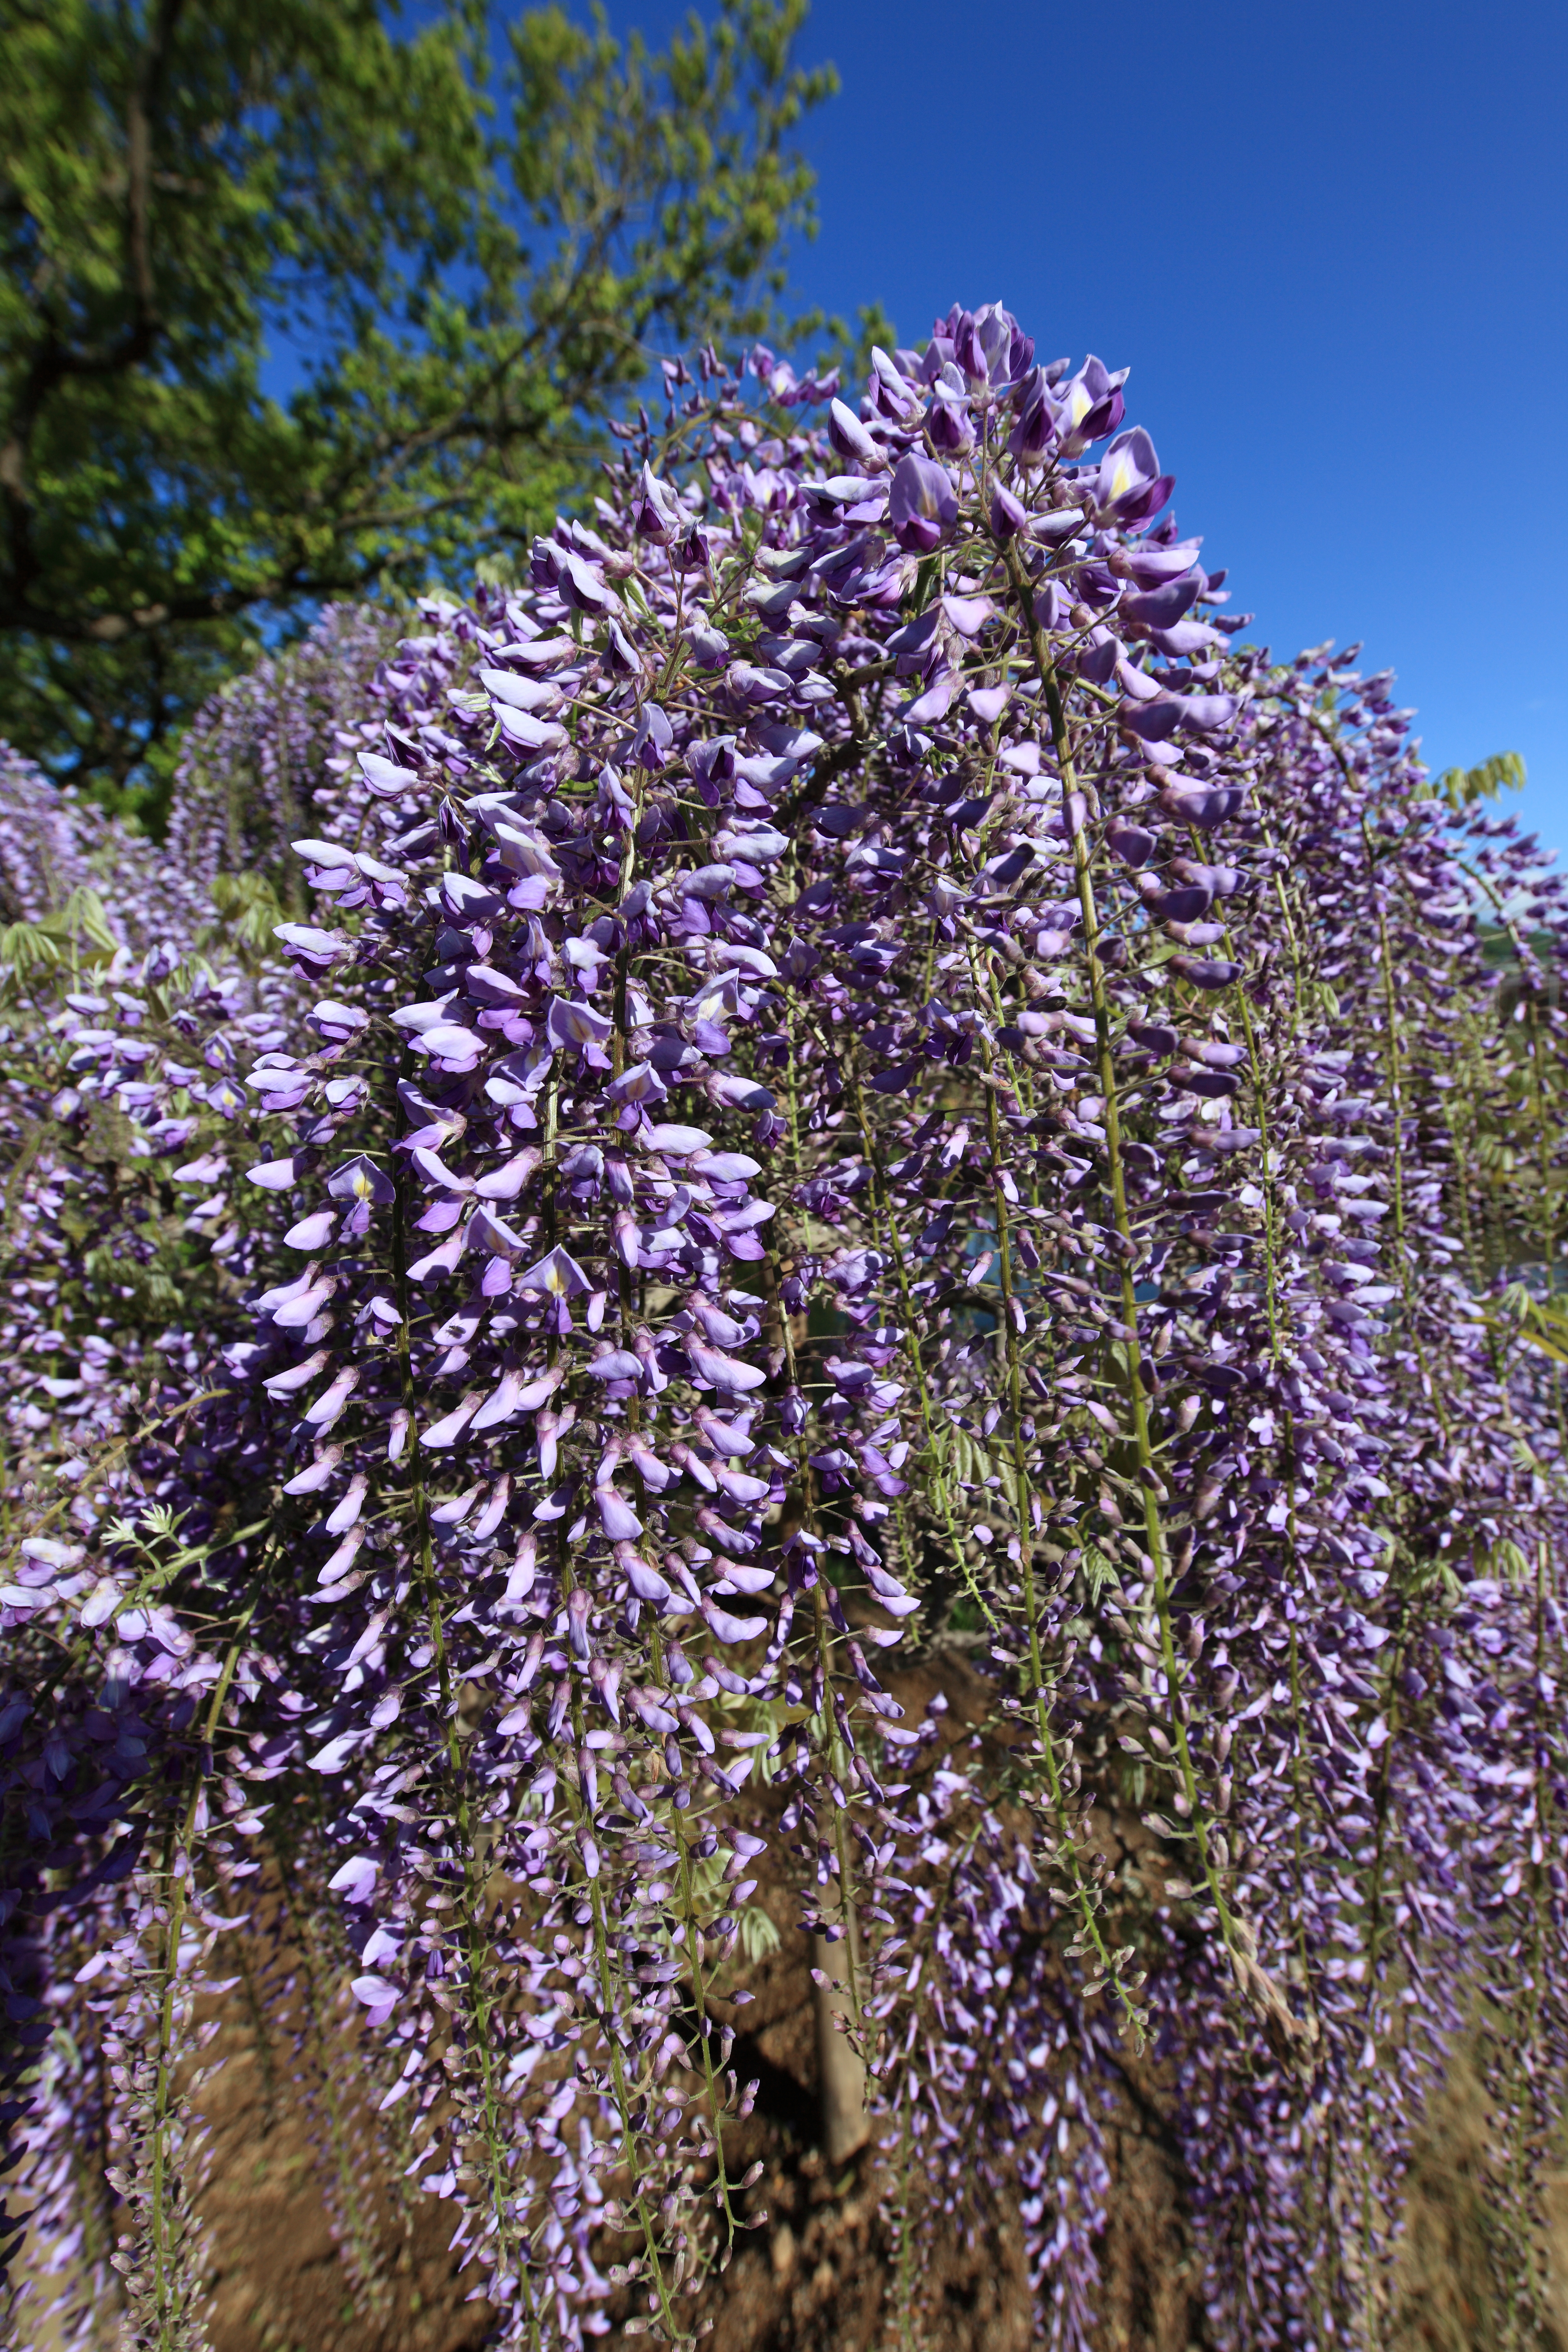
nature, blossom, plant, flower, high, botany, garden, flora, lavender, wildflower, japanese, shrub, 5d, hires, markii, wisteria, hi, res, resolution, floribunda, flowering plant, land plant, english lavender